Jacques Seligmann & Company

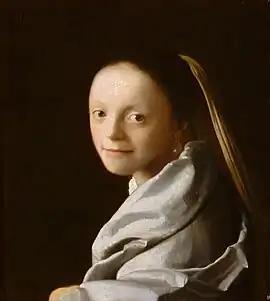
"Portrait of a Young Woman" by Johannes Vermeer which the company sold for over a quarter million dollars.

After the war, Jacques Seligmann & Co. focused heavily on the recovery of looted art and property, as well as on the organization of business matters. In 1951 Germain sold the House of Arenberg's family collection of illuminated manuscripts, engravings and paintings, including "Portrait of a Young Woman" by Johannes Vermeer which sold for over a quarter million dollars. In 1953 they sold works from the collection of Franz Joseph II, Prince of Liechtenstein, and purchased seven Italian marble sculptures which were sold to the Kress Foundation in 1954. The firm continued to exhibit works by contemporary artists, only to turn the focus back towards traditional art and drawings, struggling to regain the leading edge they once held in the art market. The firm closed in 1978 after the death, that year, of Germain Seligman.